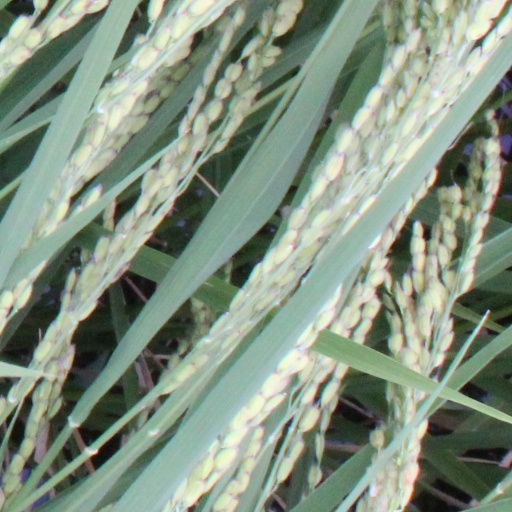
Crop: rice